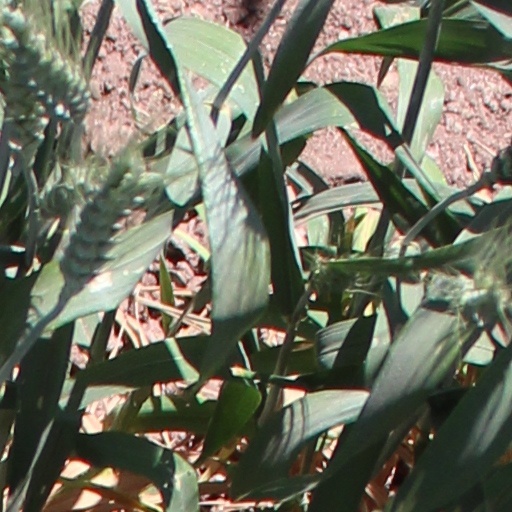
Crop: wheat